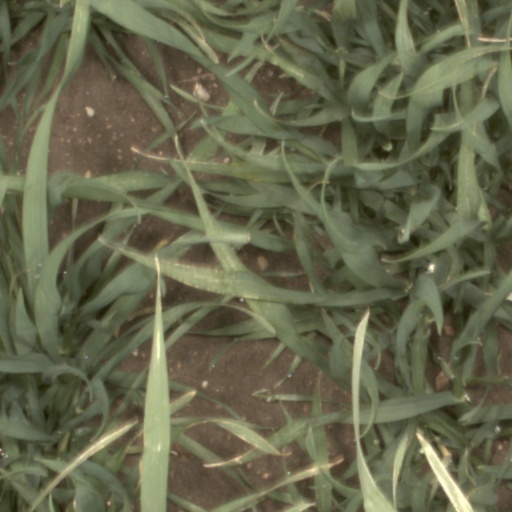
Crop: wheat